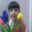
Label: girl